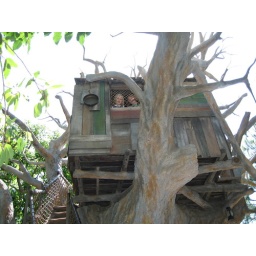
in the tree house